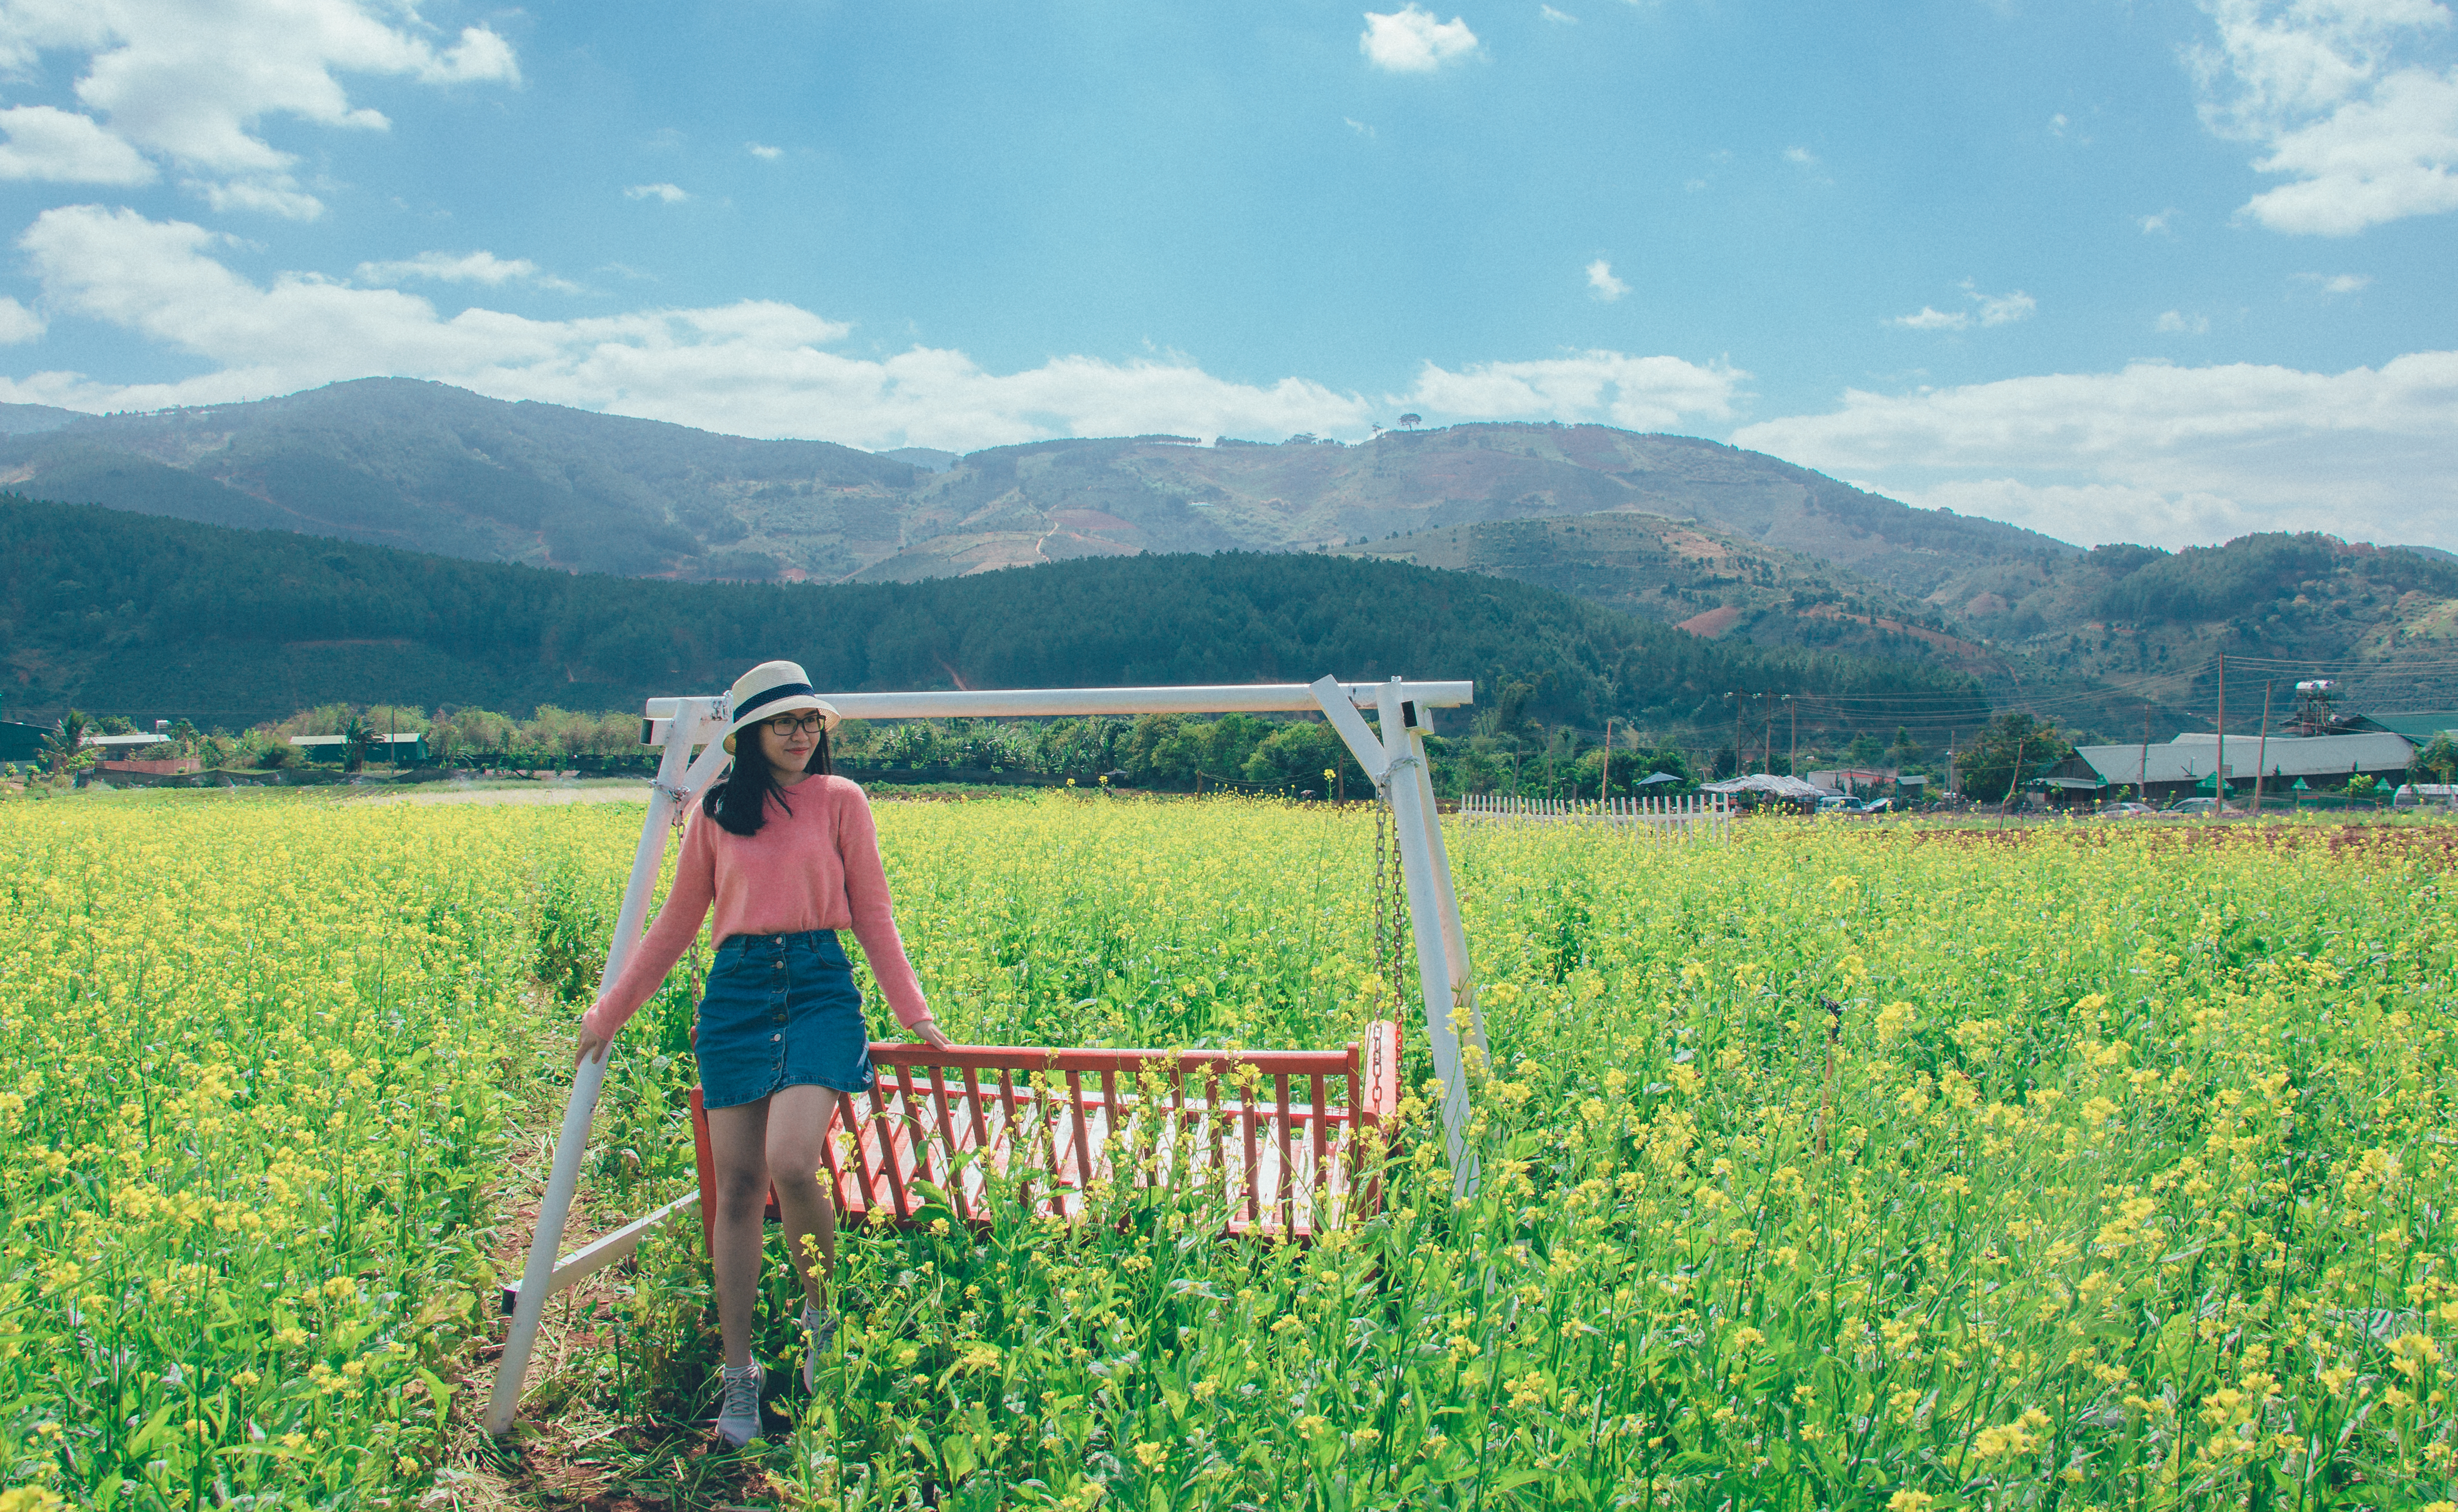
beautiful, portrait, girl, hat, fresh, natural, sun, sunshine, light, art, field, agriculture, grassland, crop, farm, mountainous landforms, sky, rural area, meadow, hill, grass, summer, spring, prairie, plantation, mountain, flower, pasture, wildflower, plain, landscape, mount scenery, tree, plant, ecoregion, grass family, paddy field, canola, land lot, tourism